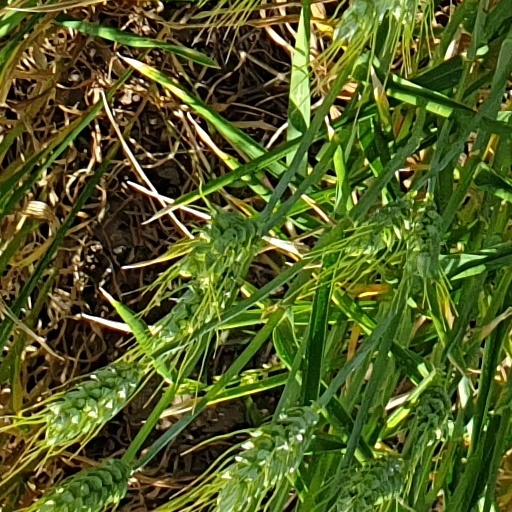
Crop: wheat